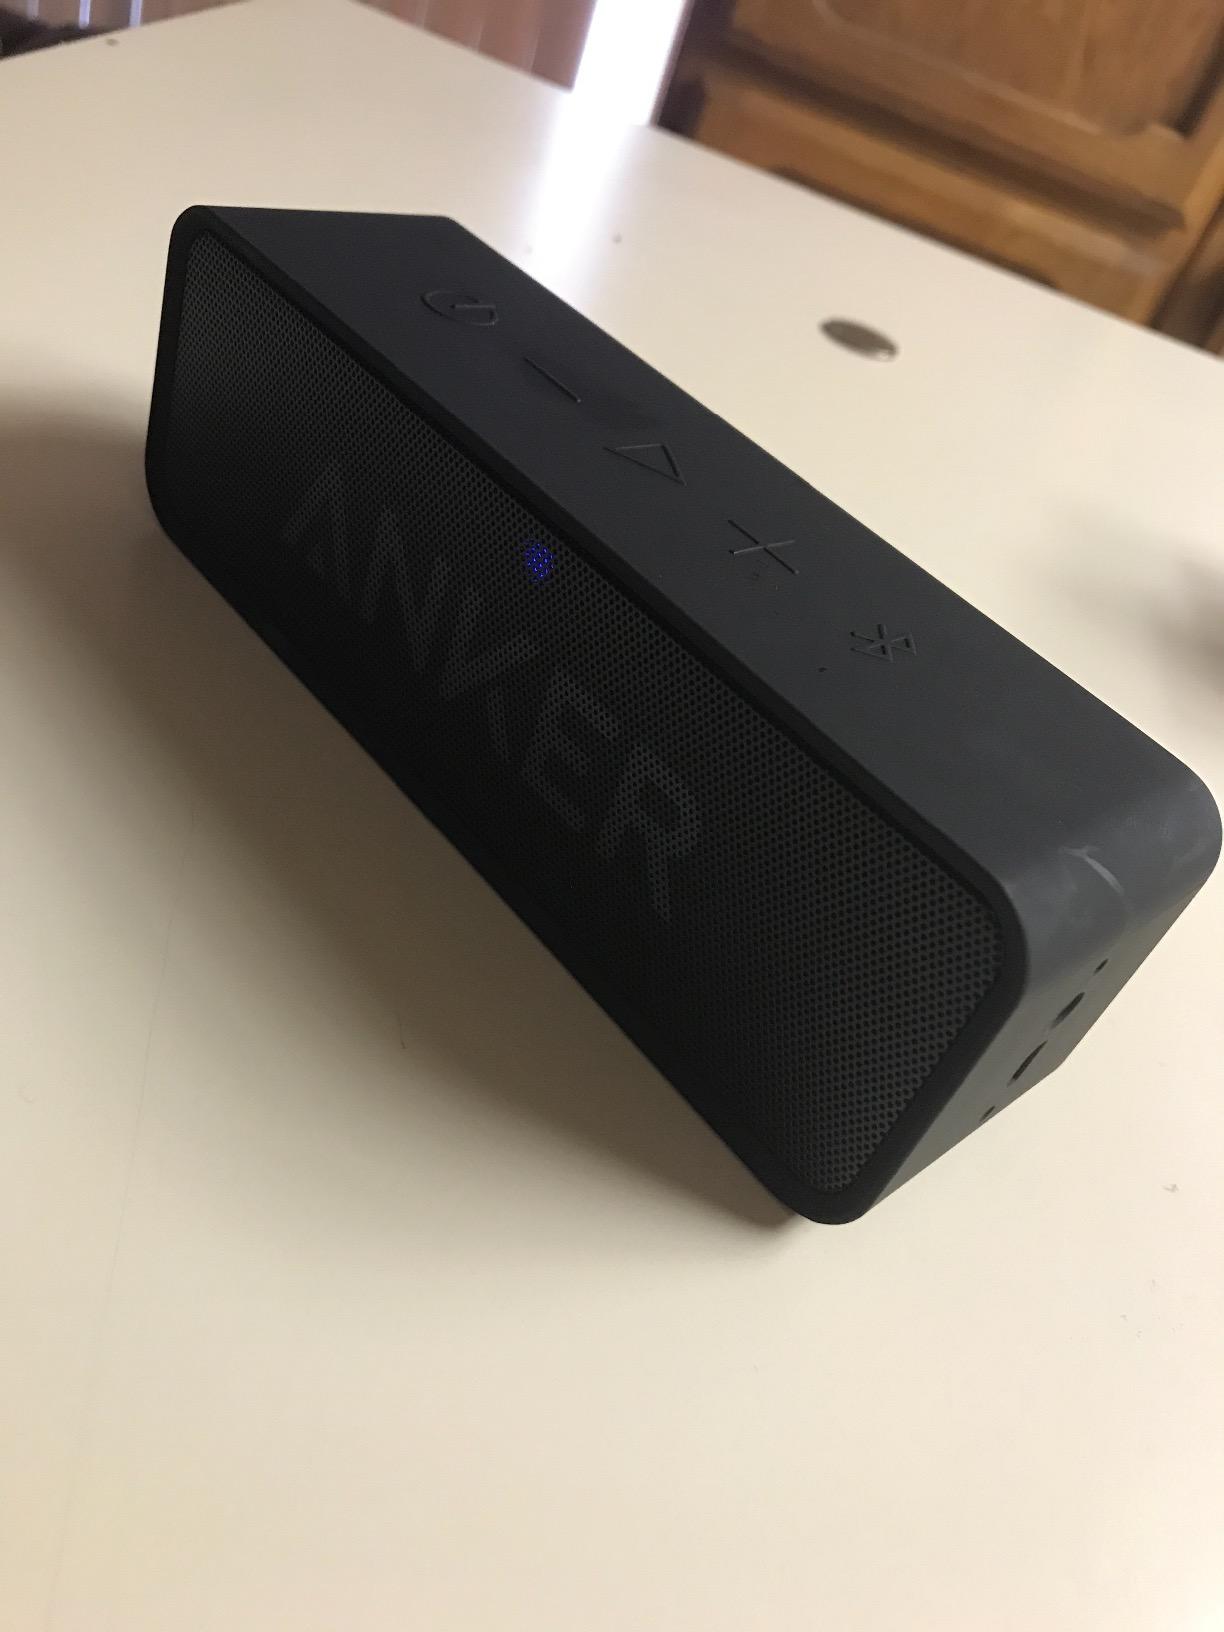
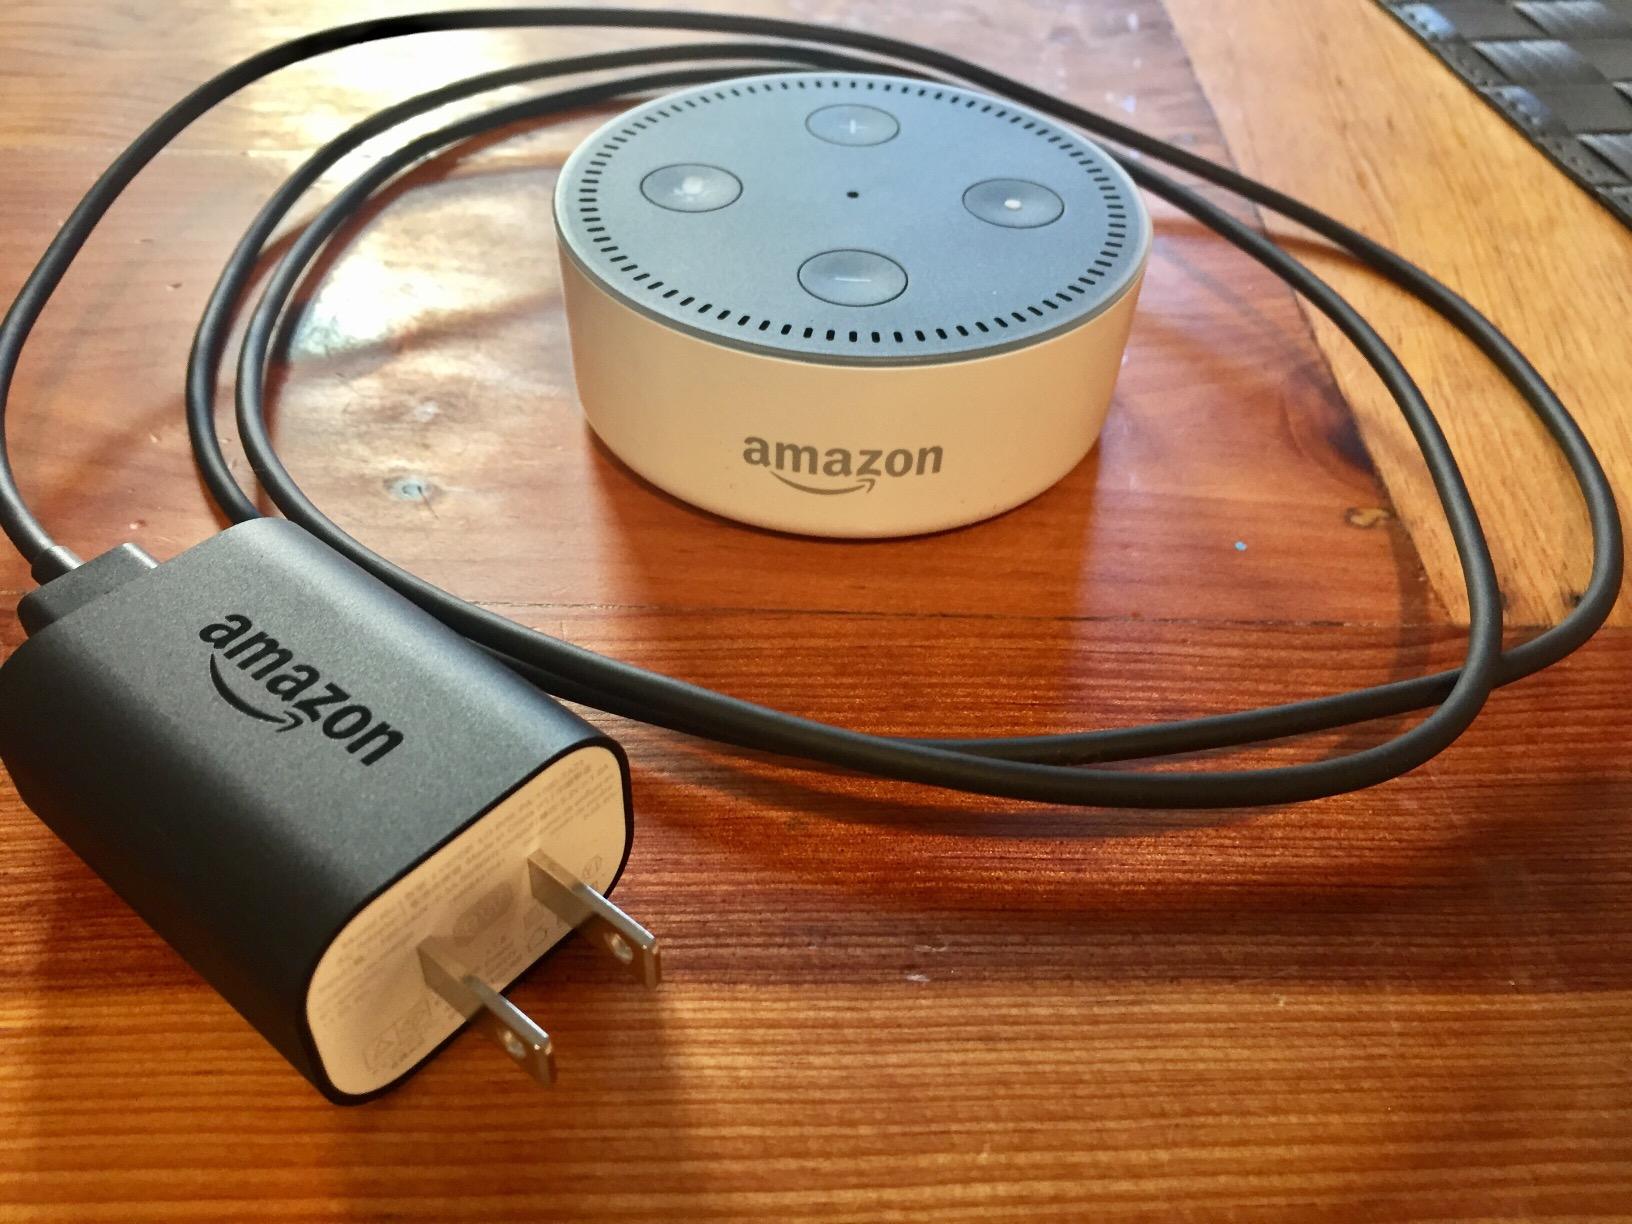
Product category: speaker
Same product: no